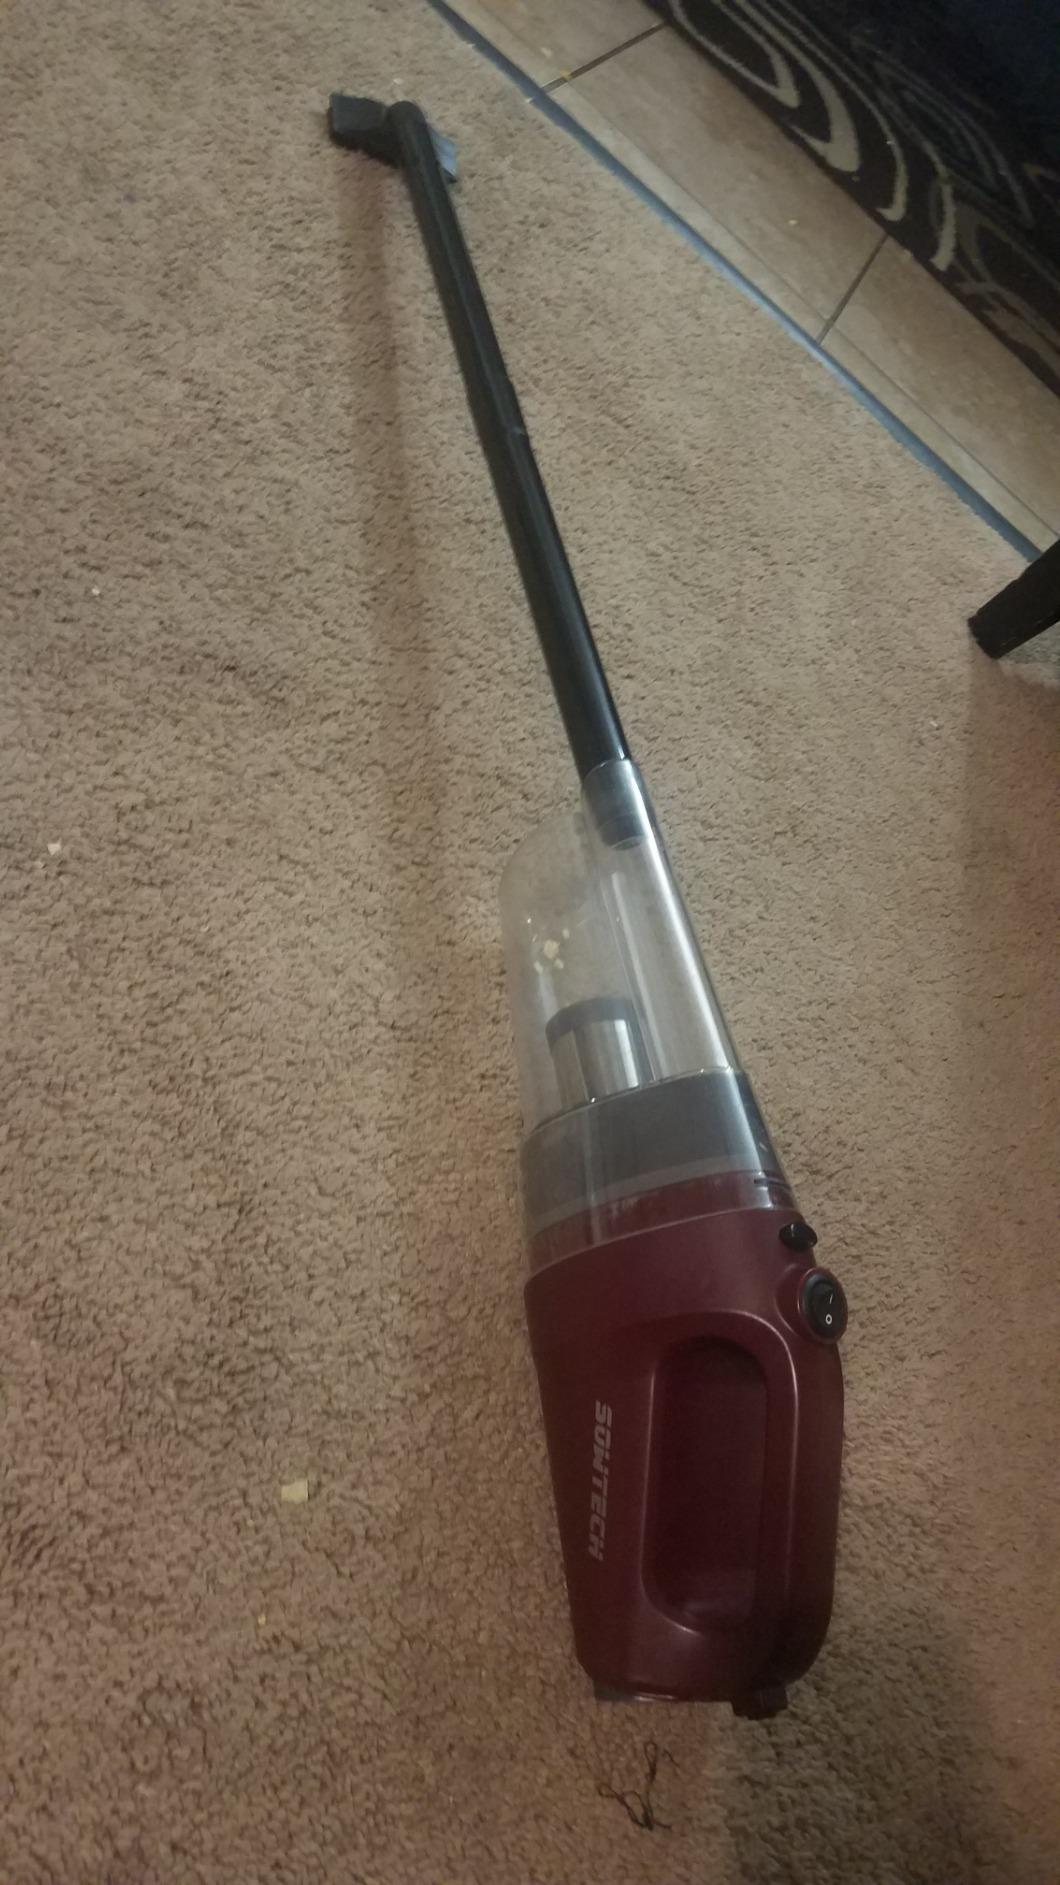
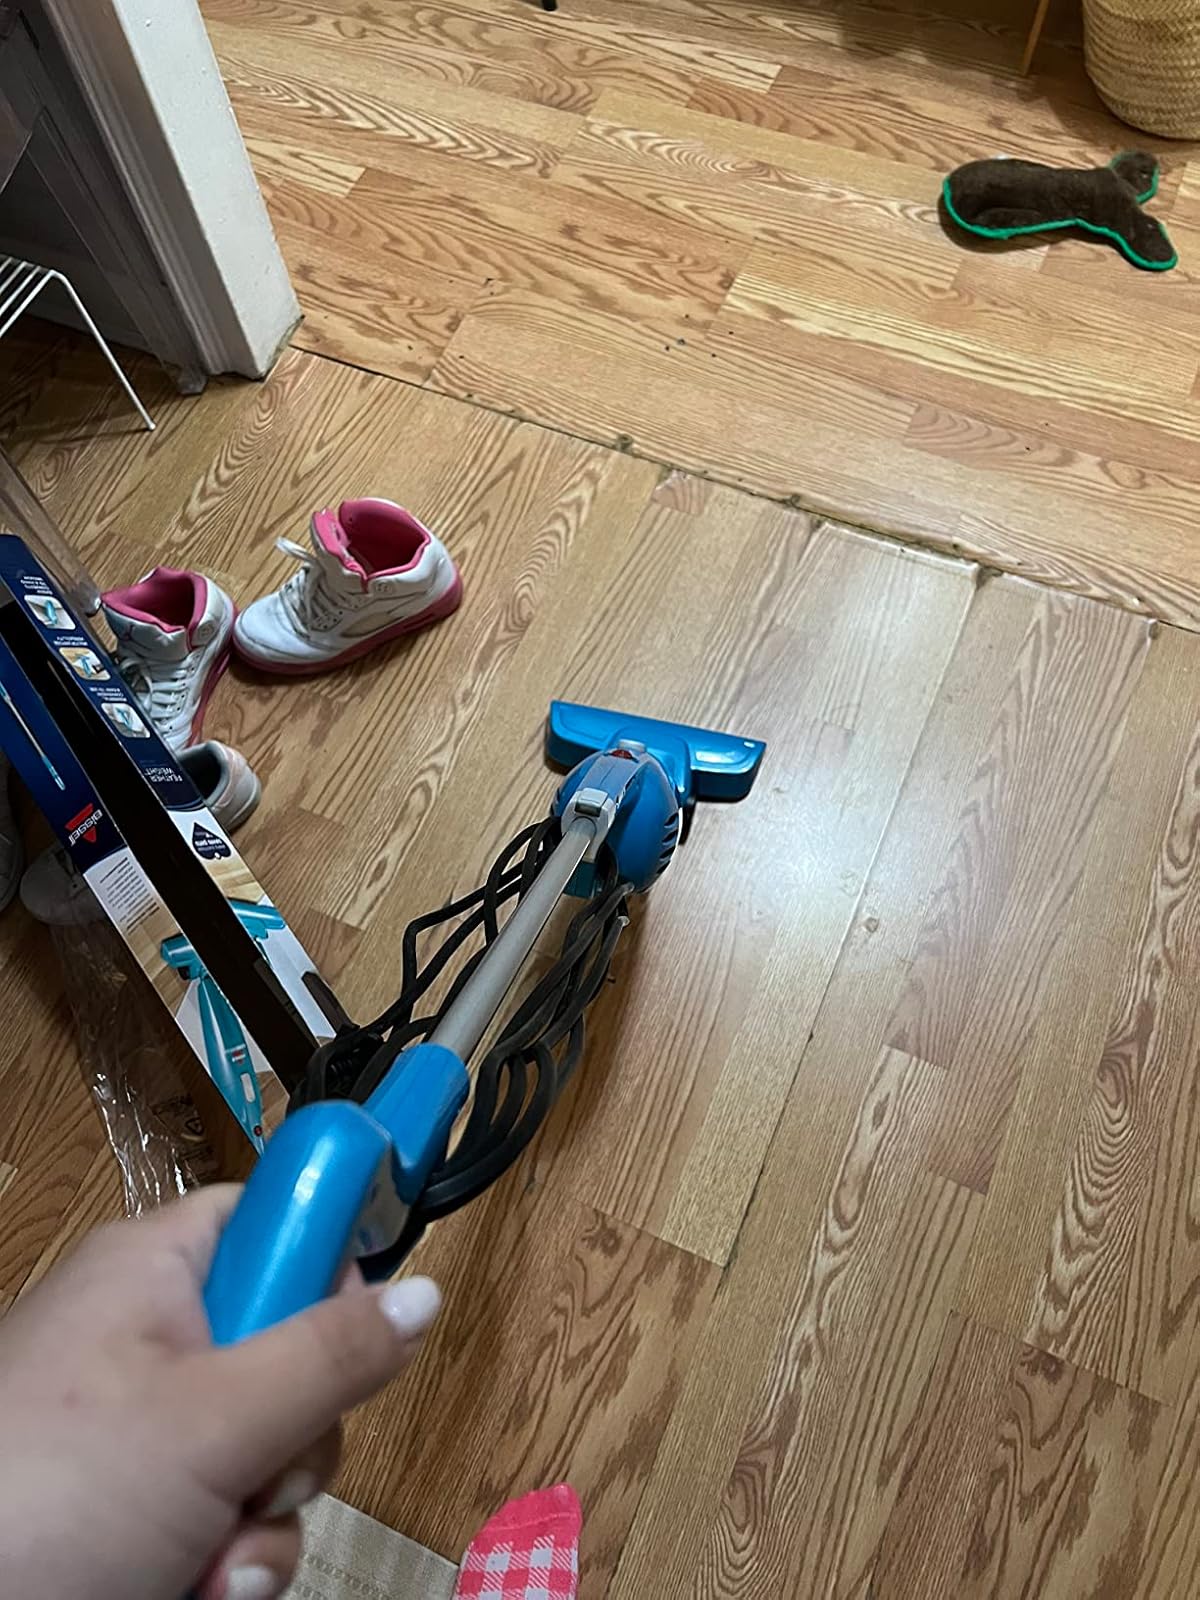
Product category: items_vacuum
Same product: no